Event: Nepal Earthquake
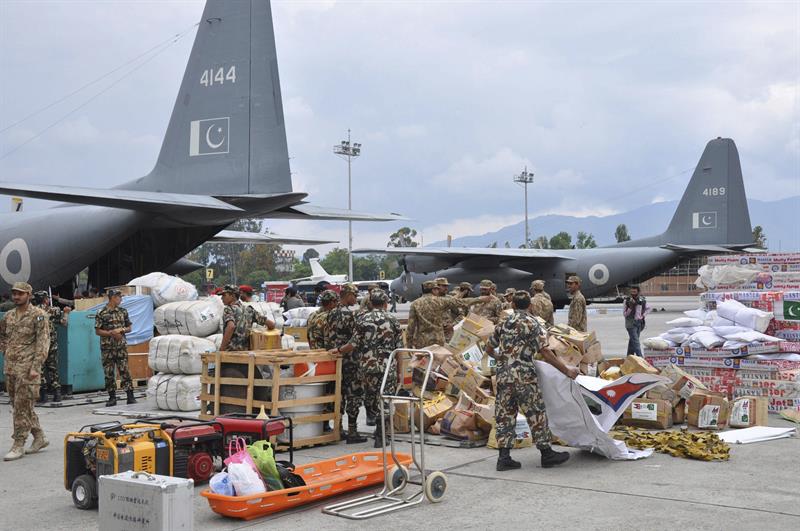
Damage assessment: damage